Cowboy

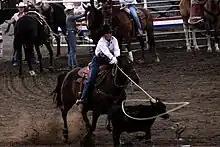
Modern rodeo cowgirl

The history of women in the West, and women who worked on cattle ranches in particular, is not as well documented as is that of men. Institutions such as the National Cowgirl Museum and Hall of Fame in modern years have attempted to gather and document the contributions of women.